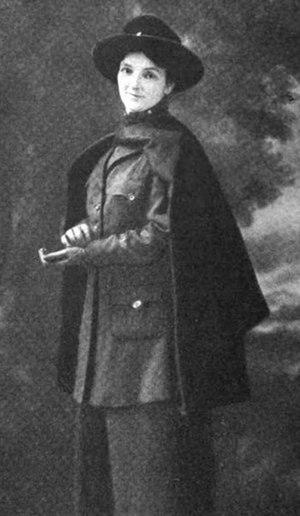
Rebecca G. Cameron, connue comme Reba G. Cameron, née en 1885 au Canada et morte en 1959, est une infirmière de l'Armée des États-Unis qui a reçu, en 1923, l'Army Distinguished Service Medal pour son travail hospitalier militaire lors de la Première Guerre mondiale. Elle a également travaillé aux Philippines et au Japon.